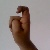
The image shows a hand gesture representing the letter 'X' in Indian Sign Language.